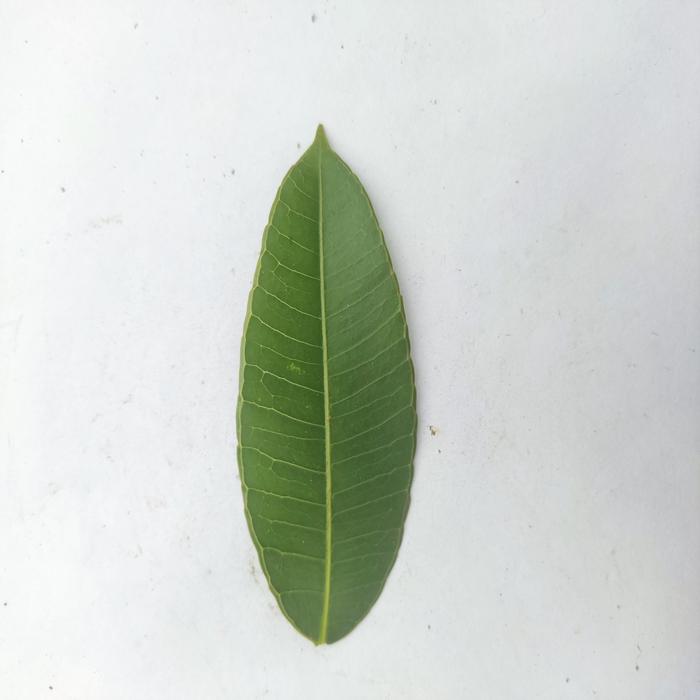
Crop: Hog Plum
Leaf condition: Heathy_Leaf